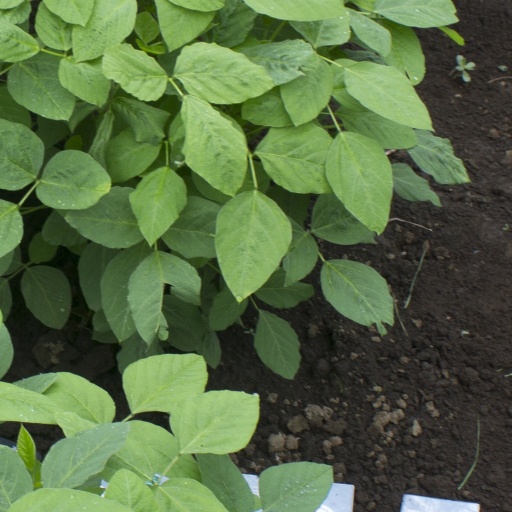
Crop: soybean